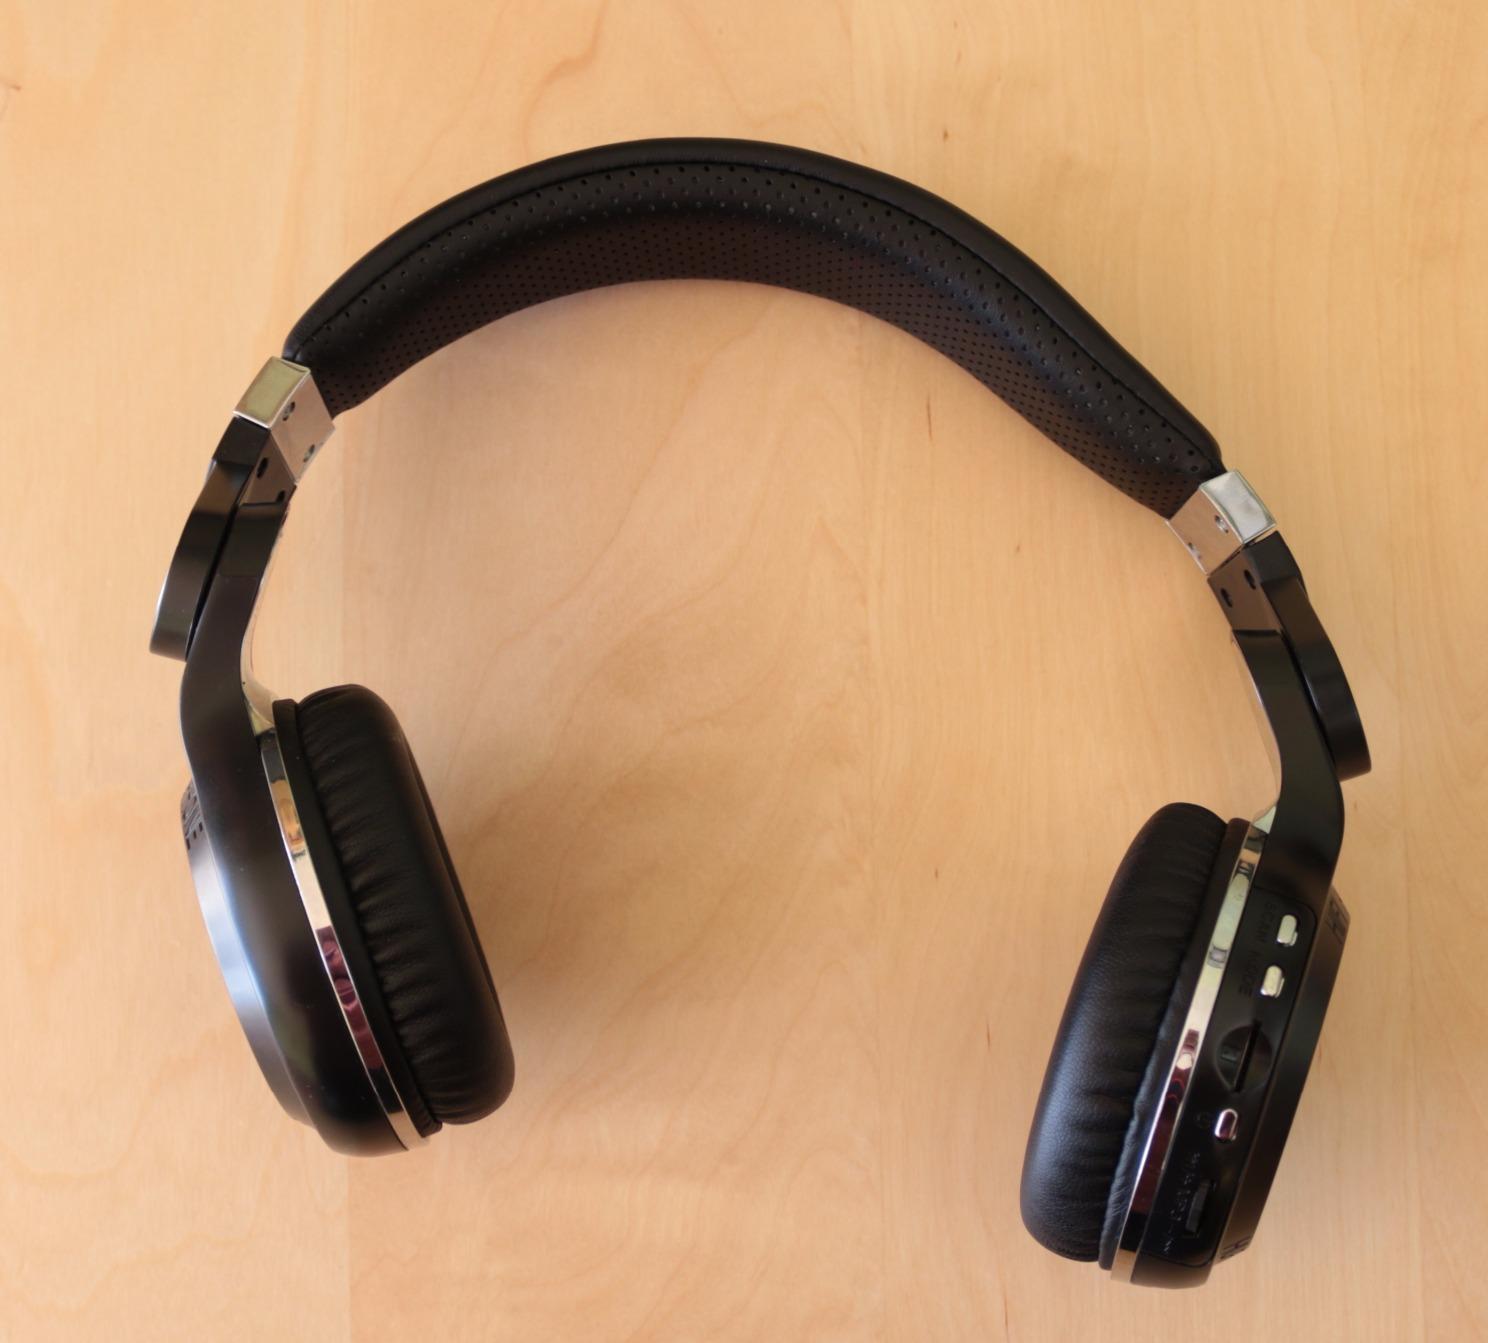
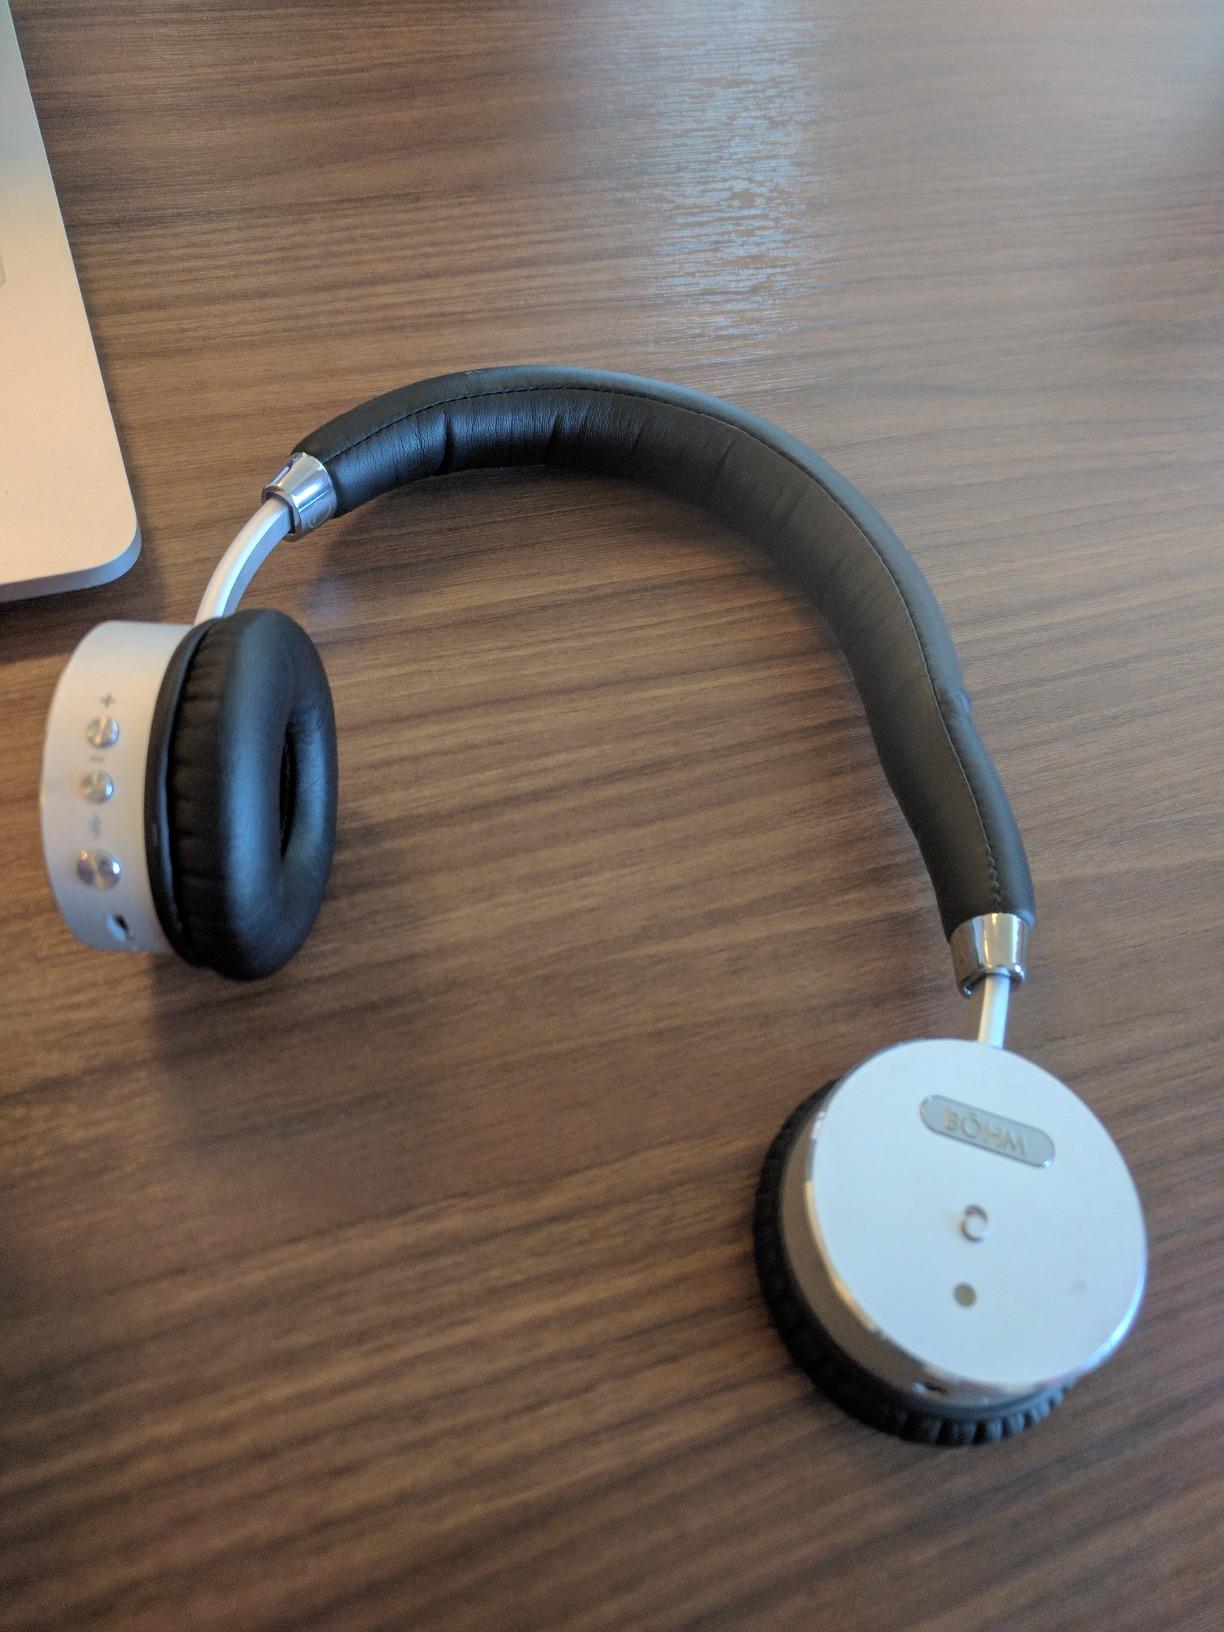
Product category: headphones
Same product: no